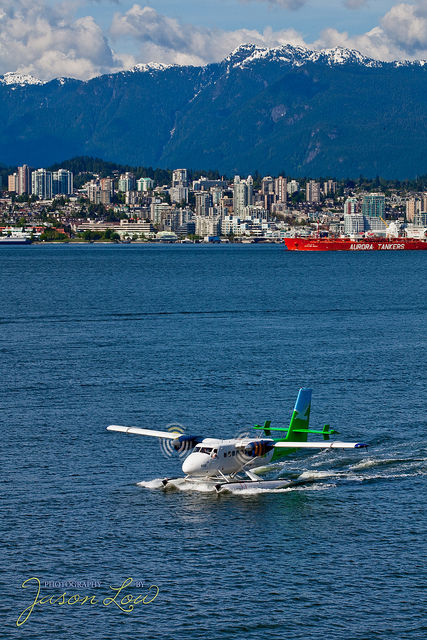
A amphibious aircraft landing or taking off on water next to a city.